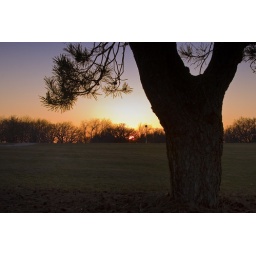
I had seen this lonely tree in a field at a local park and thought it had a great shape.